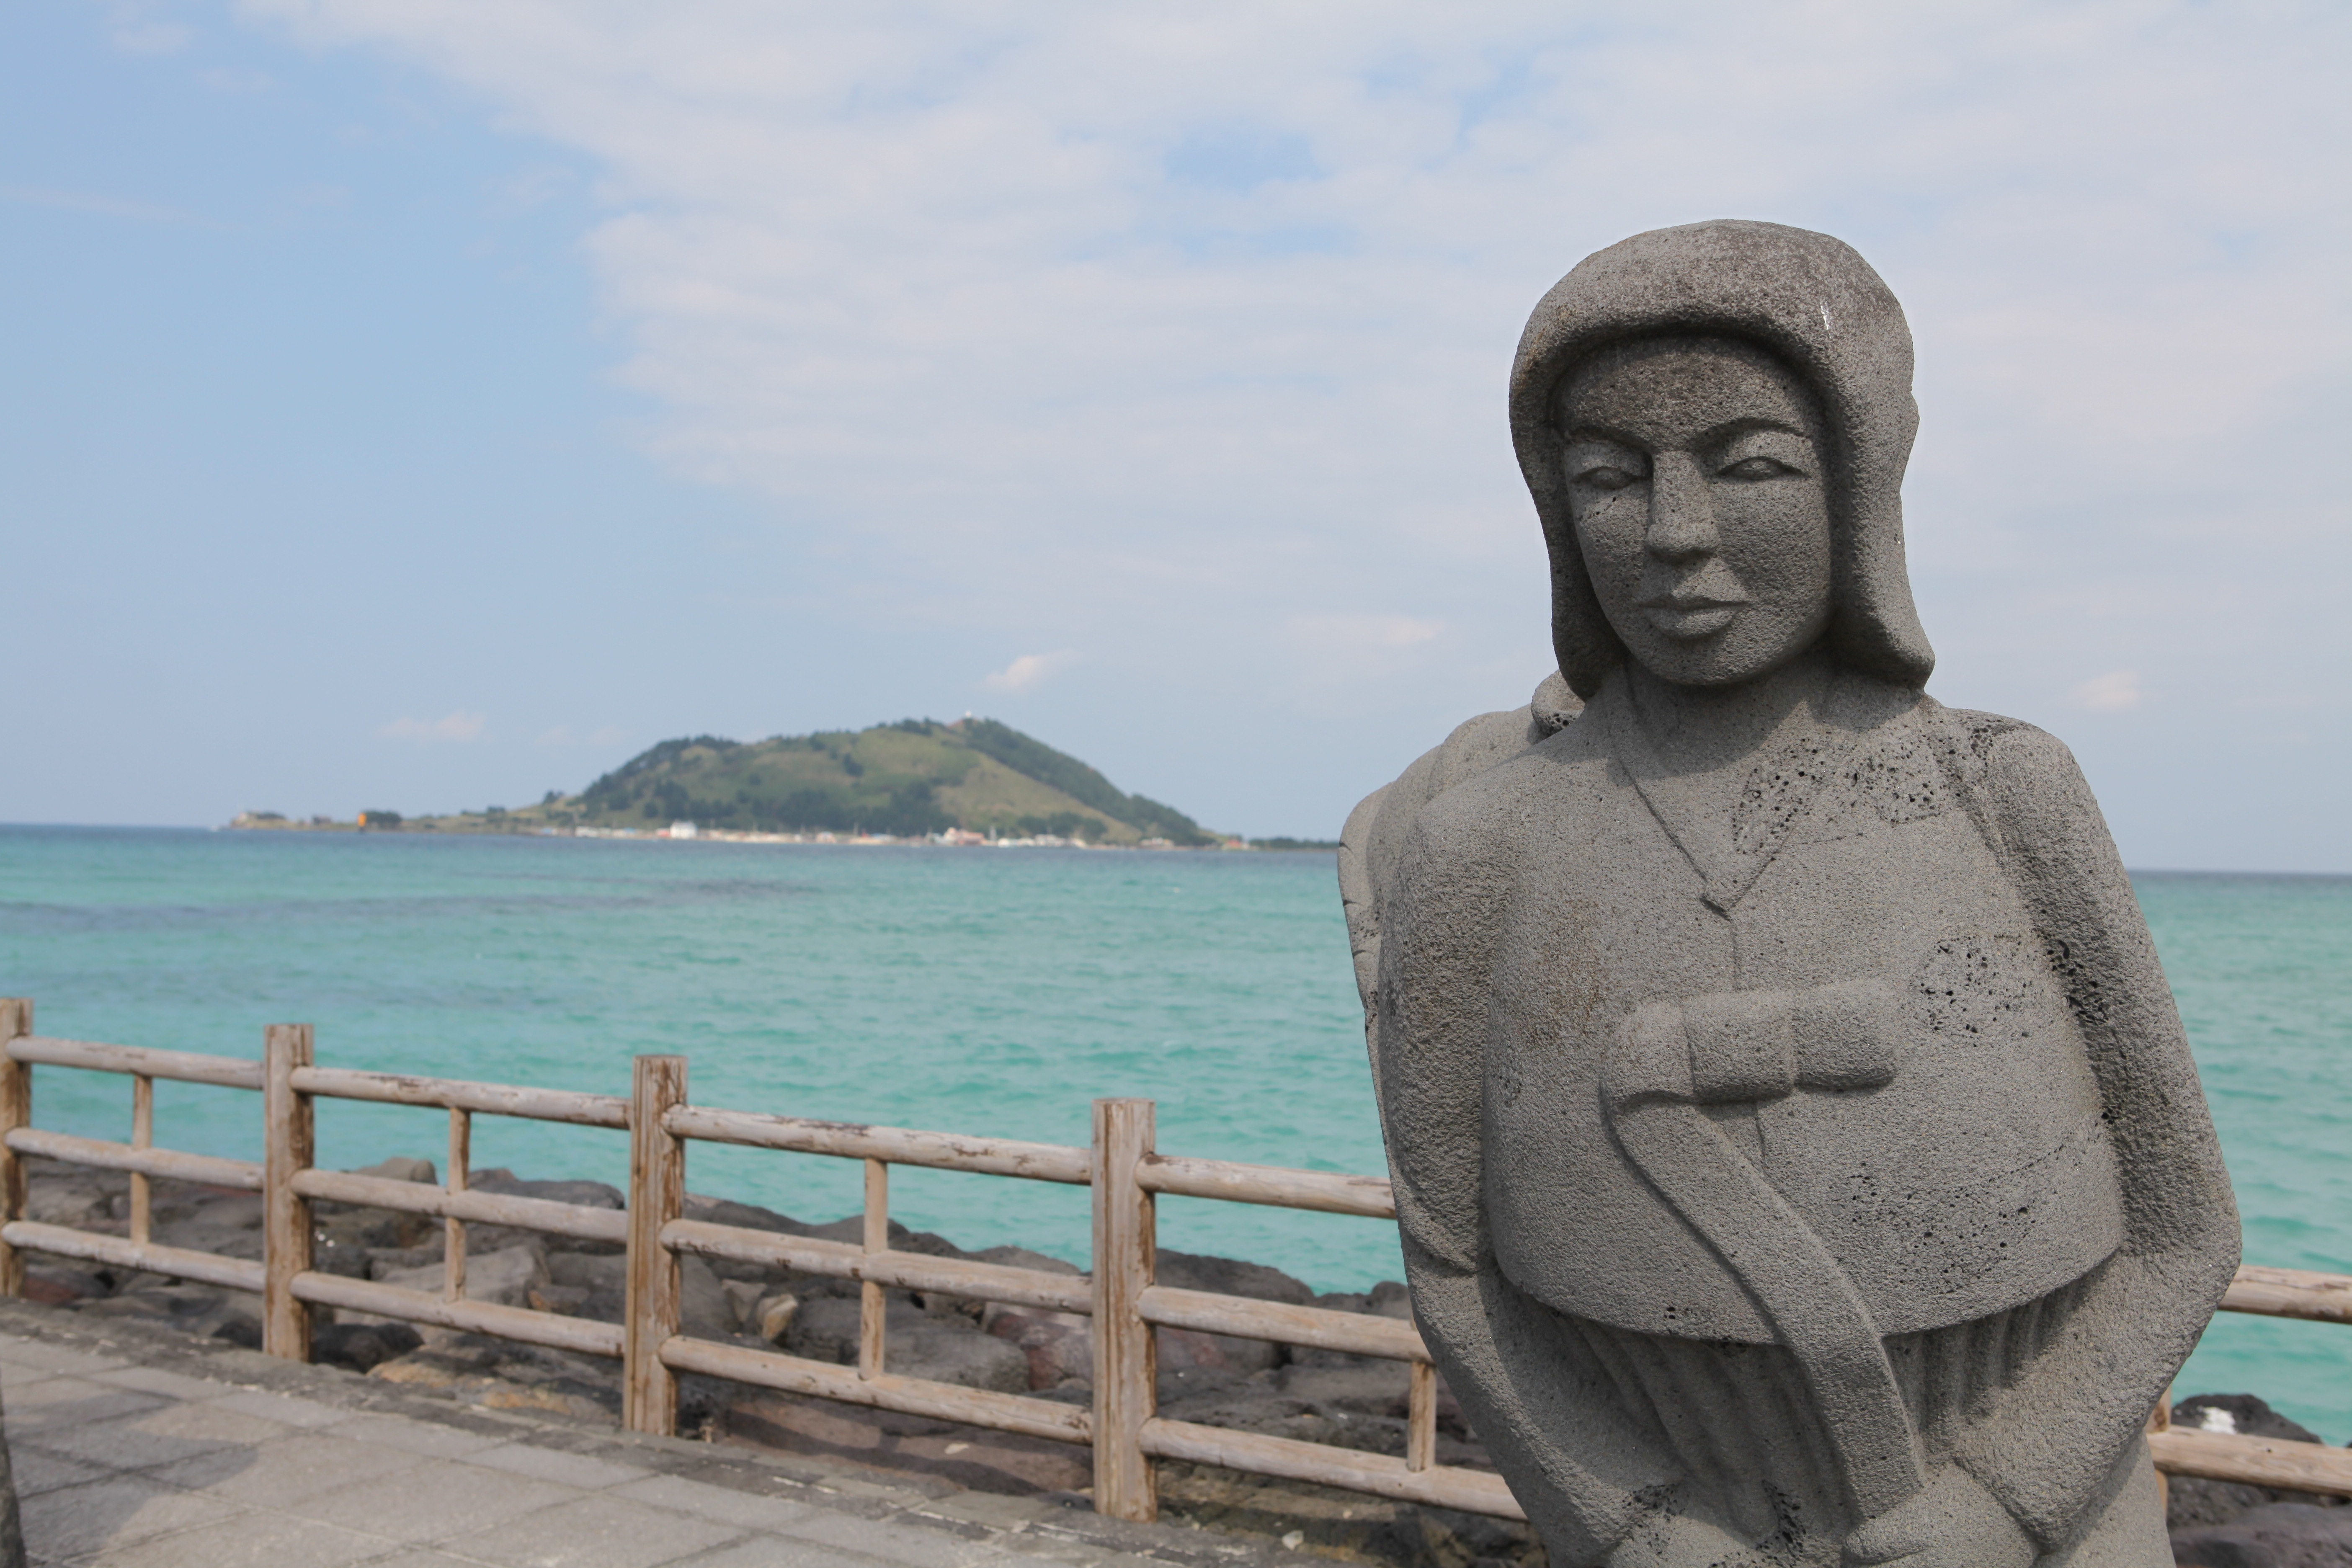
beach, landscape, sea, nature, outdoor, sand, rock, cloud, sky, coastal, summer, vacation, travel, statue, scenery, island, romantic, blue, tourism, waves, korea, temple, maritime, stone statue, blue sea, republic of korea, jeju, summer sea, jeju island, jeju sea, bathing beach, jeju island sea photo, winter sea, non transferability, hyeopjae beach, hallym eup, la on